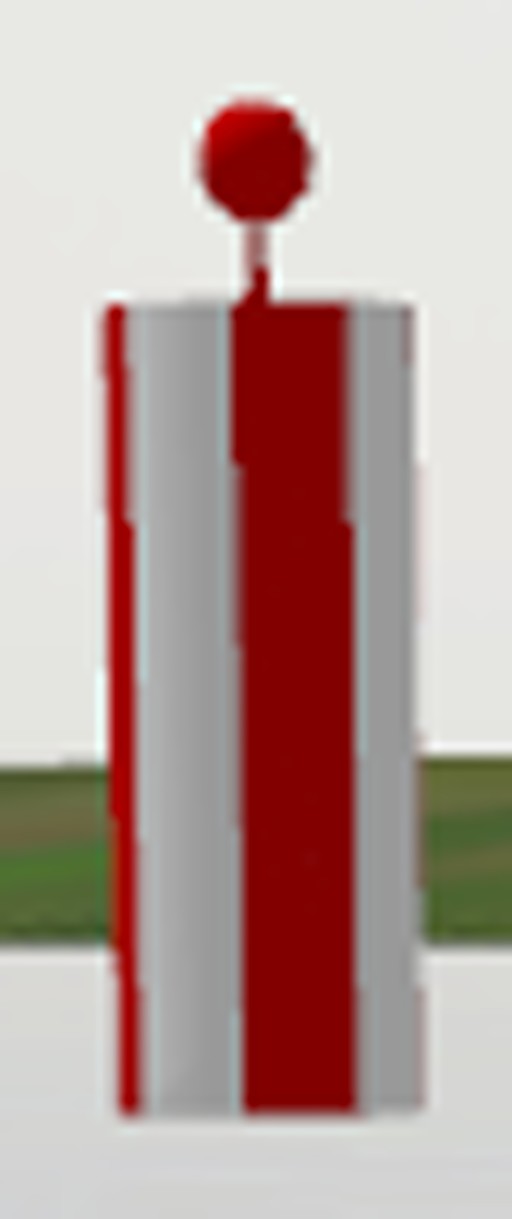
Label: safe_water_mark
Descriptions: looks like a circle in 2D image ||| one red circular mark on the buoy top mark ||| safe water mark with red and white vertical bands